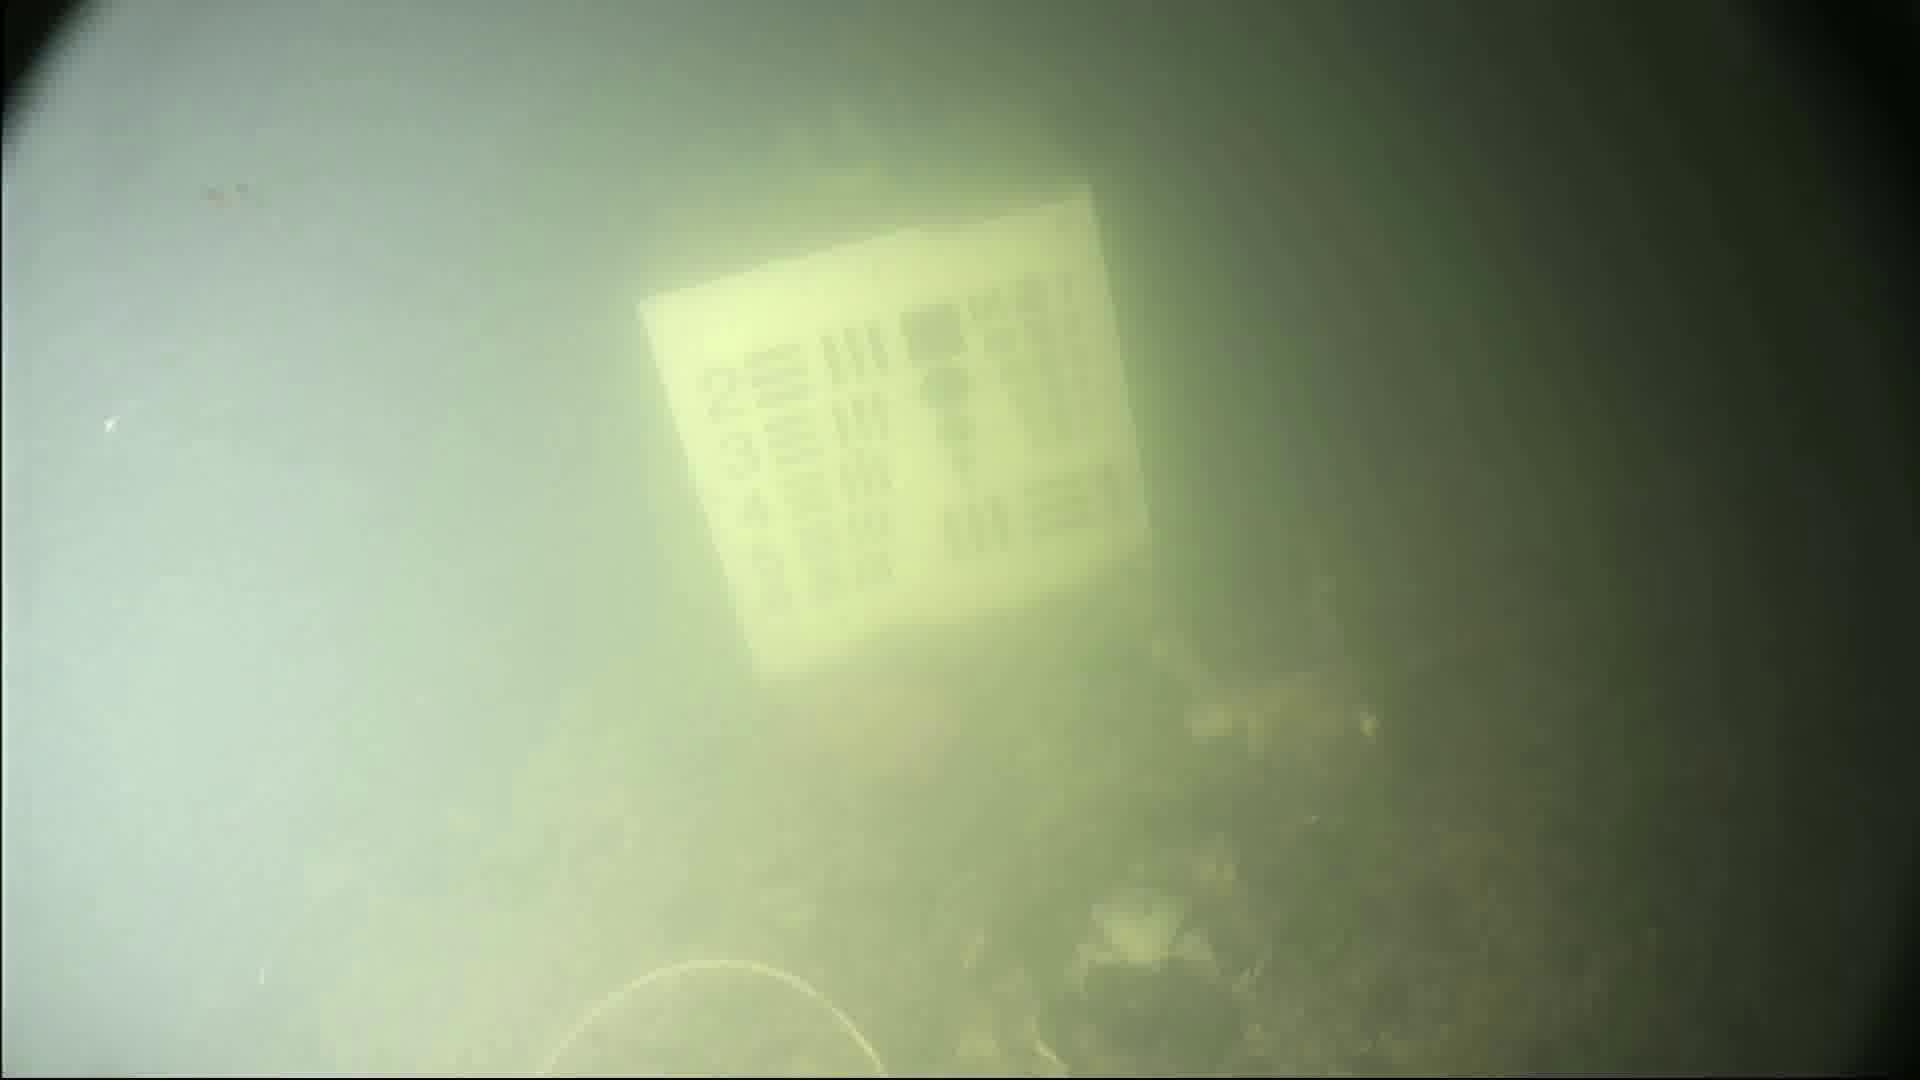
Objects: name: crab